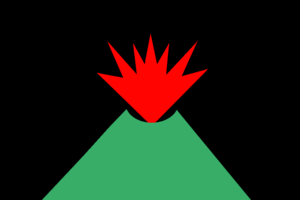
Giuseppe Garibaldi, né Joseph Marie Garibaldi le 4 juillet 1807 à Nice et mort à Caprera le 2 juin 1882, est un général, homme politique et patriote italien. Il est considéré, avec Camillo Cavour, Victor-Emmanuel II et Giuseppe Mazzini, comme l’un des « pères de la patrie » italienne.
On appelle la Grande Guerre les événements qui se produisirent dans la région du Rio de la Plata, entre le 10 mars 1839 et le 8 octobre 1851. Il s'agissait à l'origine d'une guerre civile orientale qui se transforma en conflit régional avec l'intervention de l'Argentine et du Brésil. Le conflit prit également une dimension internationale lorsque la France, la Grande-Bretagne et des forces étrangères - notamment la Légion italienne de Giuseppe Garibaldi – se joignirent aux combats.
La Légion italienne est un corps de volontaires italiens, créé en avril 1843 par Giuseppe Garibaldi, alors en exil, afin de défendre Montevideo, lors du siège mené par Manuel Oribe et des troupes de la Confédération argentine, pendant la guerre d'Uruguay.